Zäziwil

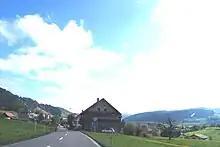
Zäziwil village and surrounding countryside

Zäziwil has an area of . As of 2012, a total of or 64.2% is used for agricultural purposes, while or 26.6% is forested. Of the rest of the land, or 9.6% is settled (buildings or roads).